Bayside, Queens

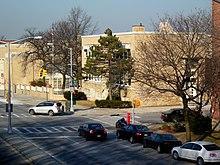
Bell Boulevard & 77th Avenue

Bay Terrace is an affluent neighborhood often considered part of the larger area of Bayside. The area encompasses gated cooperative/condominium developments such as the Bay Club and Baybridge Condominium. Other coop/condo developments include the Towers at Waters Edge, the Kennedy Street Quad, the Bayside Townhouse Condominiums, Bay Country Owners, and Bell Owners. The gated estate community of the "Bayside Gables" is also in the Bay Terrace neighborhood and is the site of some of the area's only single-family homes. Bay Terrace overlooks the East River and the approaches to the Throgs Neck Bridge from the Clearview Expressway and Cross Island Parkway. The neighborhood is bounded on the west by the Clearview Expressway, on the south by 26th Avenue and 28th Avenue, and to the east and north by the Little Neck Bay and Little Bay. The civic organization serving Bay Terrace is the Bay Terrace Community Alliance (BTCA). Bay Terrace has the ZIP Code 11360.